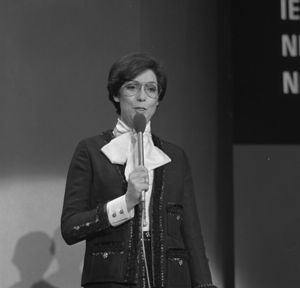
Cornelia Brokken dite Corry Brokken, née le 3 décembre 1932 à Bréda et morte le 31 mai 2016 à Laren, est une chanteuse néerlandaise. Elle a remporté le Concours Eurovision de la chanson, en 1957, pour les Pays-Bas, avec la chanson Net als toen.